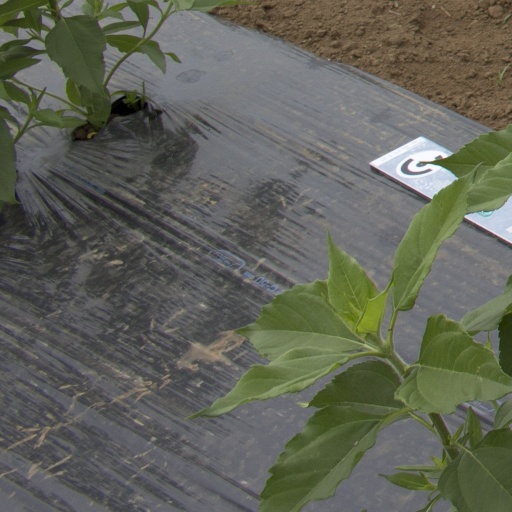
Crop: Jerusalem artichoke